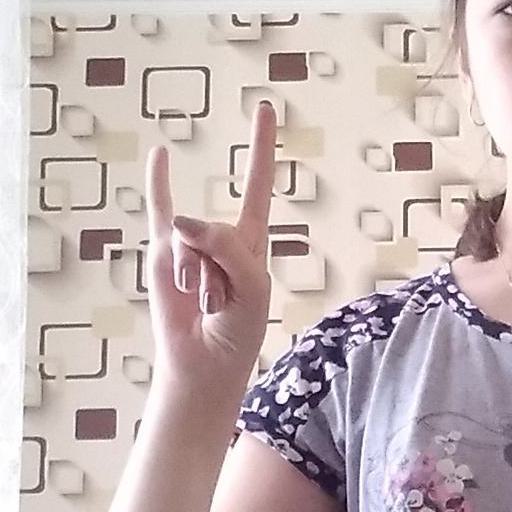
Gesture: rock